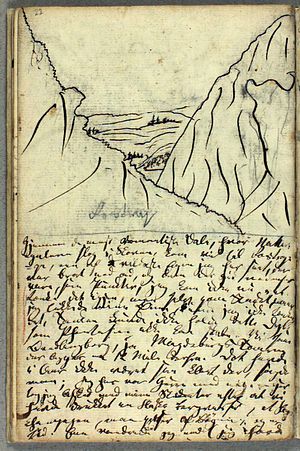
H.C. Andersens breve og manuskripter / Samlinger / Den Collinske Brev- og Manuskriptsamling
Side i H.C. Andersens dagbog fra den første udlandsrejse til Tyskland i 1831 (Den Collinske Samling, Collin 30 4º)
Hans Christian Andersen Diary 1831
H.C. Andersens breve og manuskripter. Samlingerne af H.C. Andersens originale håndskrifter er i omfang og kvalitet helt enestående. Her er manuskripter med udkast og varianter til alle de genrer, som digteren videreudviklede og i mange tilfælde gav sit helt personlige udtryk: eventyr, digte, romaner og dramatiske værker. Manuskripterne til hans berømte eventyr er i samlingen. Her findes desuden alle hans originale dagbøger og almanakker, manuskripterne til to af hans selvbiografier, mange af hans berømte papirklip og ikke mindst flere tusinde breve i de omfattende korrespondancer, som han gennem hele livet førte med venner og - ikke mindst - veninder og med forfatterkolleger, kunstnere og andre notabiliteter i ind- og udland. Samlingen rummer 95-99 pct. af de bevarede manuskripter og breve. Samlingen befinder sig i Det Kongelige Bibliotek.